Van Ferro

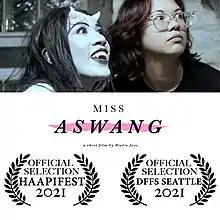
Van Ferro appeared as the titular Aswang in Miss Aswang (2021) by Rialin Jose.

In 2020, Ferro was due to come back to Sigman Brothers for an original musical, Rip Van Winkle, based on the short story by Washington Irving. As the coronavirus pandemic shut down theater productions across the world, Ferro decided to put up Vera Pictures, his own production company, to produce short-form videos such as "Corona Diaries" and "Kitty Diaries," as well as a talk show in Filipino, "YSchool", featuring real-life friends Maica Ayuyao and Yanni. Vera Pictures' productions have been airing on Facebook, YouTube and Instagram. He also transitioned to virtual theater with the group Act Your Page, led by Parker Sterling, in which he tackled complex roles such as Brick Pollitt in Tennessee Williams' "Cat on a Hot Tin Roof", Michael Wells in Lee Blessing's "Two Rooms", Bill Fordham in Tracy Letts' "", Jerry Goss in Letts' "Bug", Anthony Candolino in Terrence McNally's "Master Class", and Alfieri in Arthur Miller's "A View from the Bridge".